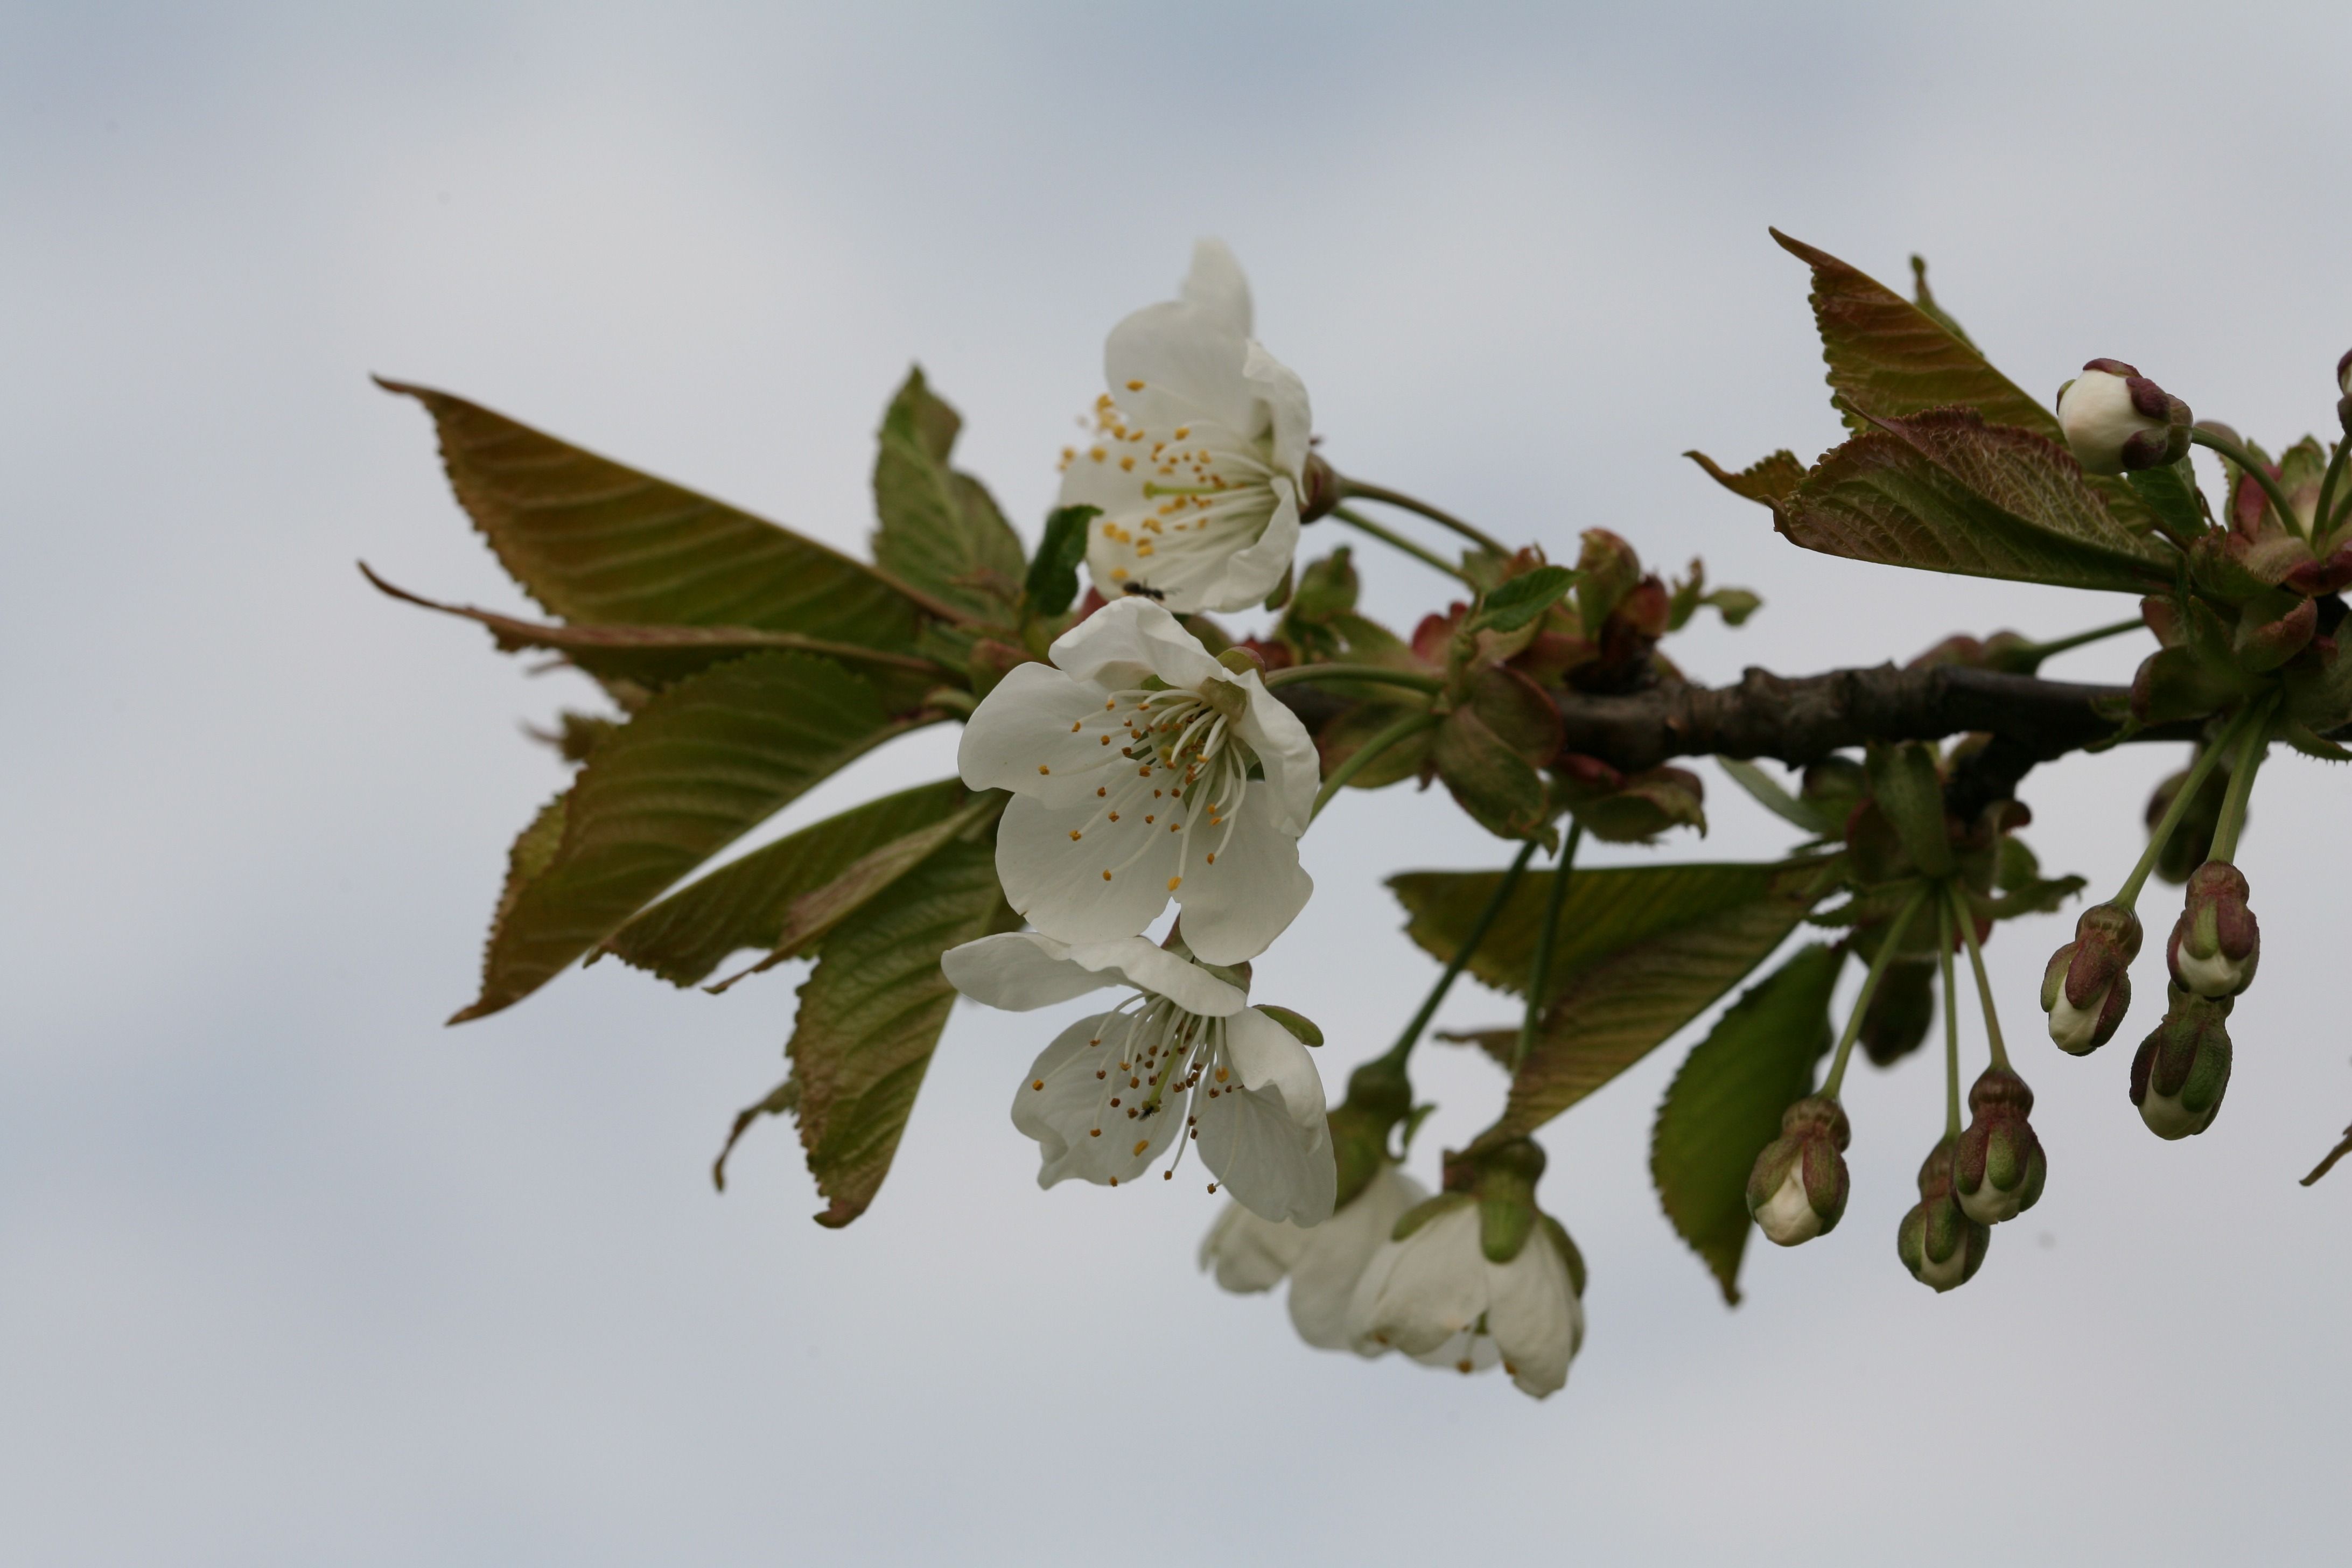
tree, branch, blossom, plant, leaf, flower, petal, spring, flora, cherry blossom, twig, japanese cherry trees, plant stem